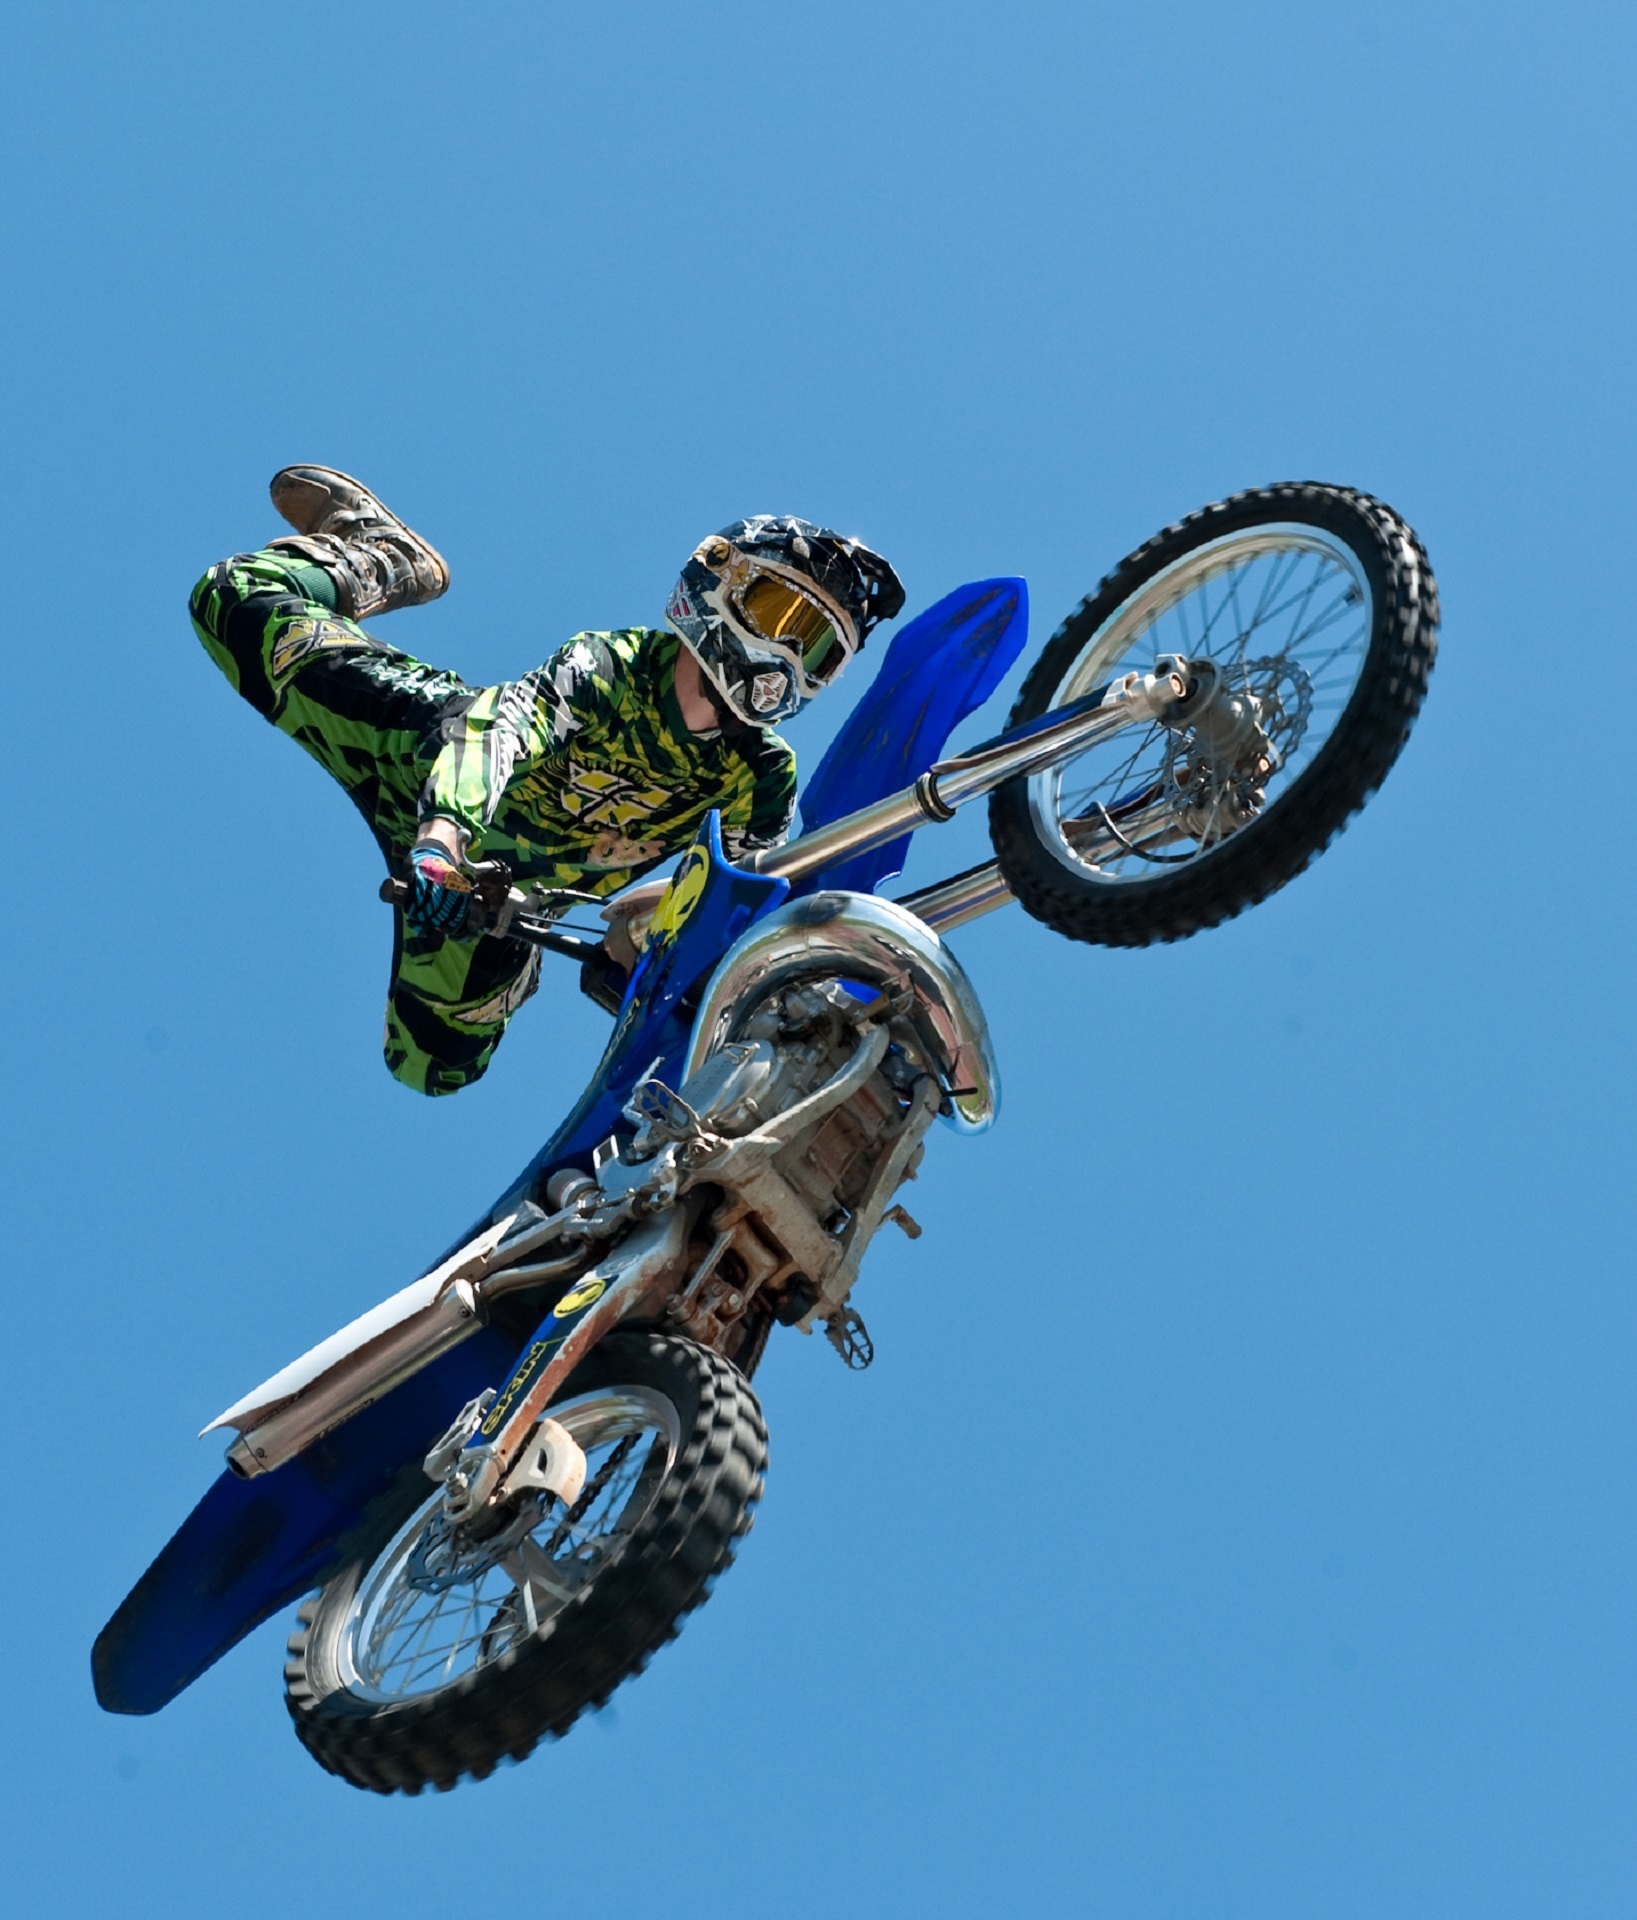
bike, jump, male, rider, vehicle, motorcycle, motocross, extreme sport, sports, helmet, downhill, racing, motorcyclist, freestyle, motorsport, freeride, stunt, freestyle motocross, fmx, motorcycle racing, cycle sport, downhill mountain biking, bicycle motocross, bmx bike, motorcycle speedway, auto race, endurocross